Chinese Mongolian horse

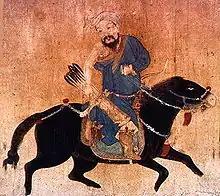
Chinese painting of a Mongolian horse rider painted during the Ming dynasty, in the 15th or 16th century

Although Mongolian horse populations share the same genetic origin, they are bred differently in Mongolia (Outer Mongolia) and China (Inner Mongolia), which justifies the distinction between the two breeds: Mongolian horse and Chinese Mongolian horse. Both breeds are among the oldest horse breeds in the world, with estimates suggesting domestication occurred on the Mongolian plateau around 2000 BC. However, mitochondrial DNA studies indicate that horses may have been domesticated in present-day northern China as early as 4000 to 5000 BC. These studies suggest a close genetic relationship to Przewalski's horse, indicating that some Chinese Mongolian horses may be descended from it. Overall, the Chinese Mongolian horse appears to descend from multiple maternal lines and is genetically very similar to the Mongolian horse.